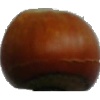
Label: Nut Forest 1